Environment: real
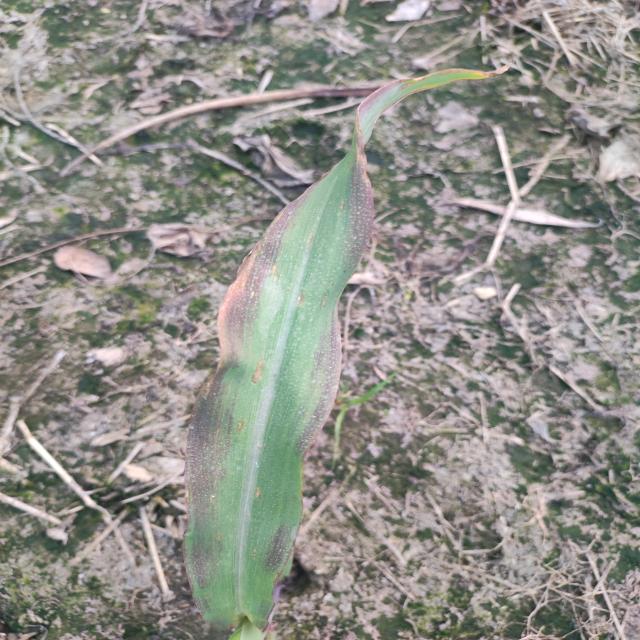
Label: phosphorus_deficiency